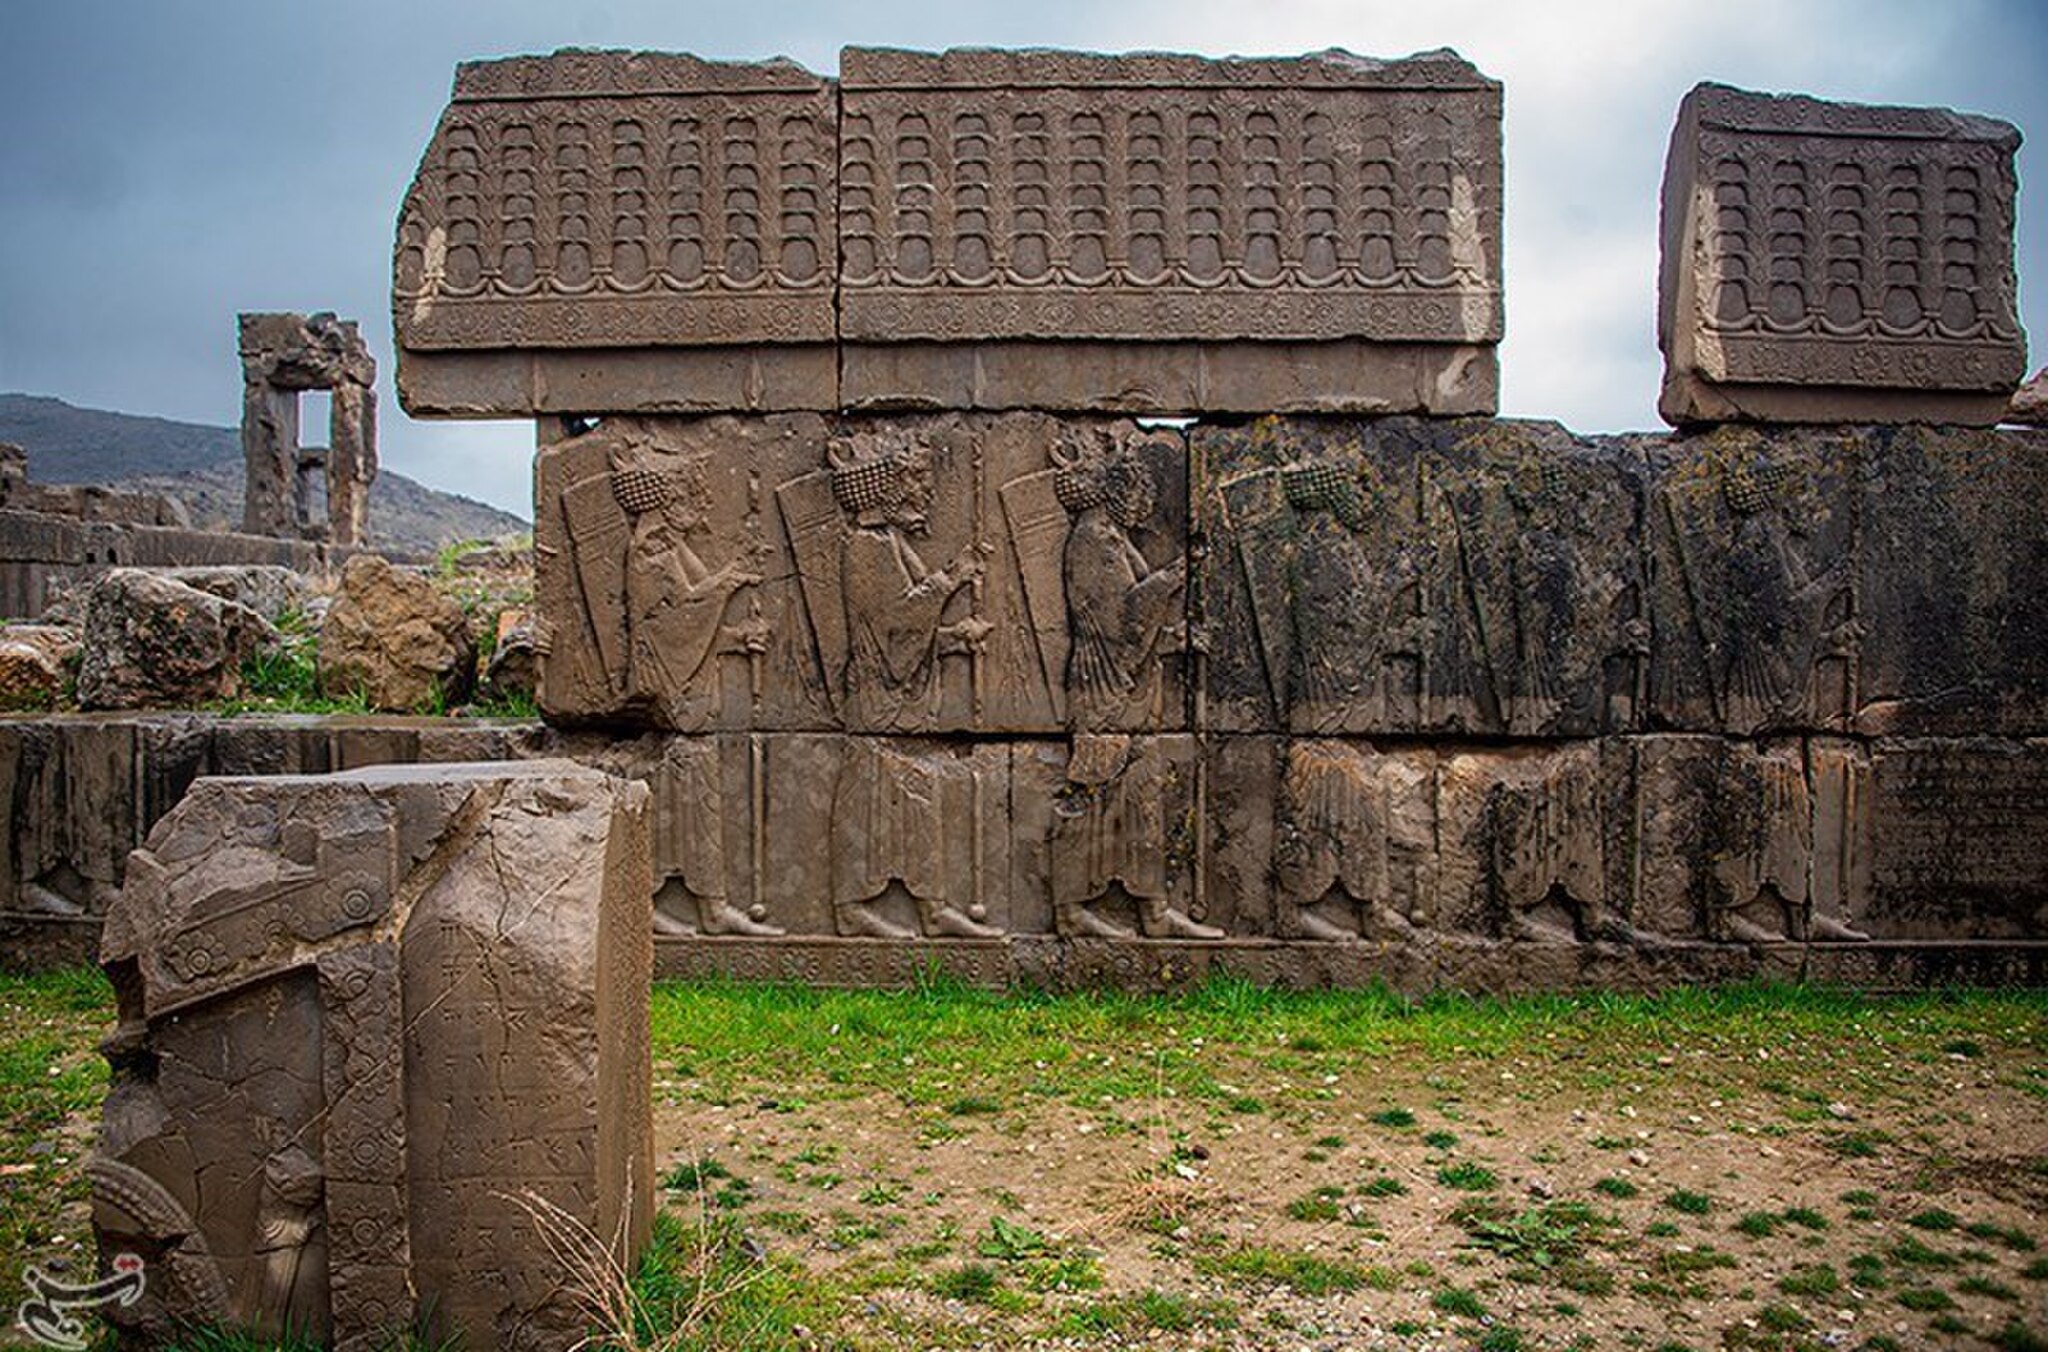
Title: Persepolis 29 March 2025 6
Description: In this ancient city, there is a palace called Persepolis, which was built during the reigns of Darius the Great, Xerxes, and Artaxerxes I and was inhabited for about 200 years
Date: 2025-03-29
Categories: 2025 in Persepolis, Photos by Amir Sadeghian for Tasnim News Agency, Photos from Tasnim News Agency